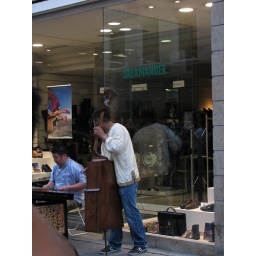
more street musicians - they all had box instruments and sang in Chinese